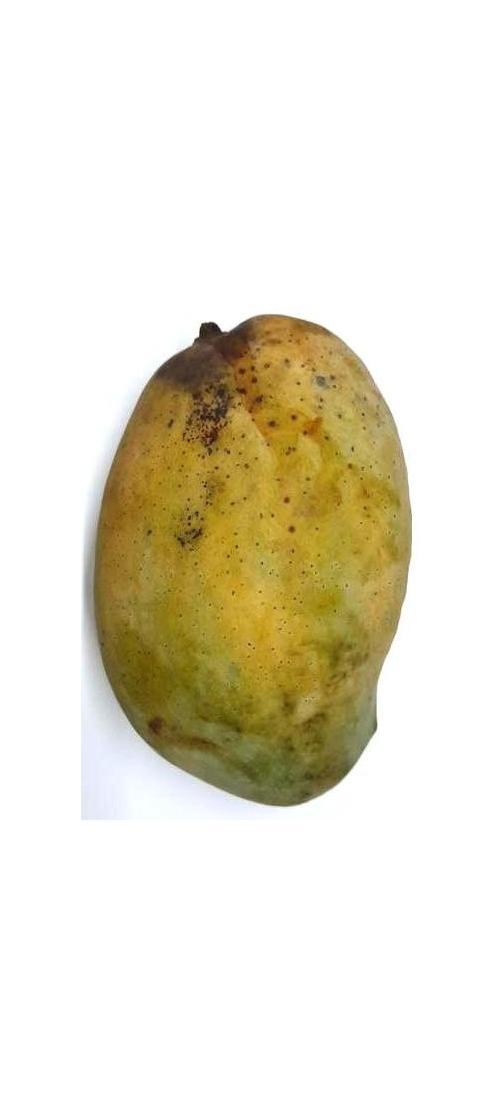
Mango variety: Fazli Classic